Chappell Hill Circulating Library

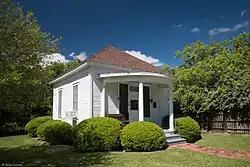
Chappell Hill Circulating Library in 2018

Chappell Hill Circulating Library is a historic library on Cedar Street in Chappell Hill, Texas.